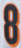
Number: 8